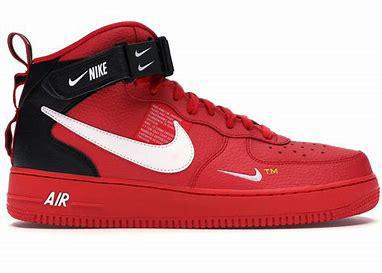
Brand: Nike
Model: Force 1